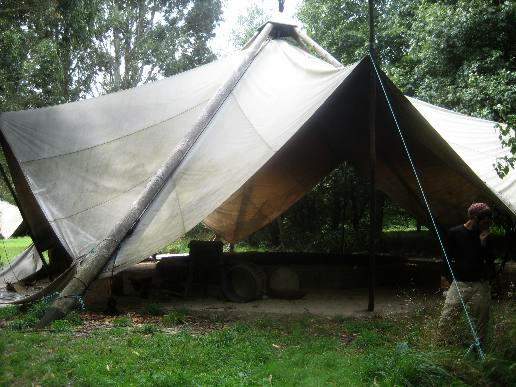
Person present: No